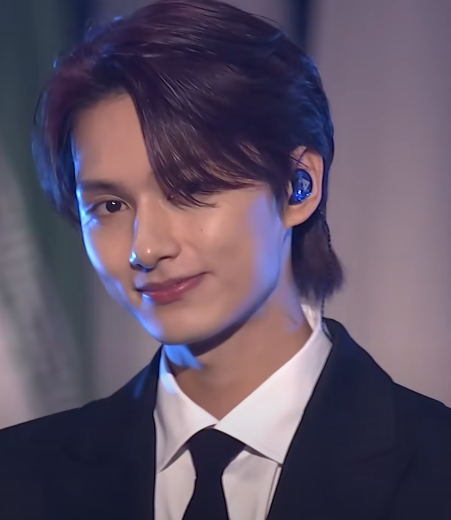
เหวิน จฺวิ้นฮุย

| name = เหวิน จฺวิ้นฮุย
| image = Wen Junhui at Unesco Youth Forum 231118.png
| native_name_lang = zh-Hans
| birth_place = เชินเจิ้น มณฑลกวางตุ้ง จีน
| othername = จุน
| module = Infobox musical artist
 | embed=yes
 | background = solo_singer
 | instrument = เสียงร้อง
 | genre =
 | years_active = 2002–ปัจจุบัน
 | label =
 | current_member_of =
 | website =

| module2 = Infobox Chinese
 | child = yes
 | t =
 | s =
 | p = Wén Jùnhuī

เหวิน จฺวิ้นฮุย (; ; เกิด 10 มิถุนายน ค.ศ. 1996) เป็นที่รู้จักในชื่อ จุน () เป็นนักร้อง นักแสดง นักแต่งเพลงชาวจีนที่อยู่ในเกาหลีใต้ เขาเป็นสมาชิกของบอยแบนด์เกาหลีใต้เซเวนทีน (วงดนตรี)|เซเวนทีน และหน่วยย่อยที่รู้จักกันในชื่อ "เพอร์ฟอร์มันซ์ยูนิต" ในสังกัดเพลดิสเอนเตอร์เทนเมนต์
ก่อนเข้าร่วมวงเซเวนทีน จุนเคยเป็นนักแสดงเด็กที่แสดงในภาพยนตร์หลายเรื่องรวมถึง "เดอะพายด็อก" (2006) ซึ่งเขาได้รับรางวัลเหรียญรางวัลสาขานักแสดงหน้าใหม่ยอดเยี่ยมของสมาคมผู้กำกับภาพยนตร์ฮ่องกง และเรื่อง "ยิปมัน 3 เปิดตำนานปรมาจารย์หมัดหย่งชุน" (2010)
== อ้างอิง ==
หมวดหมู่:นักร้องชายชาวเกาหลีใต้
หมวดหมู่:นักร้องเคป็อป
หมวดหมู่:สมาชิกของเซเวนทีน (วงดนตรี)
หมวดหมู่:ศิลปินสังกัดเพลดิสเอนเตอร์เทนเมนต์